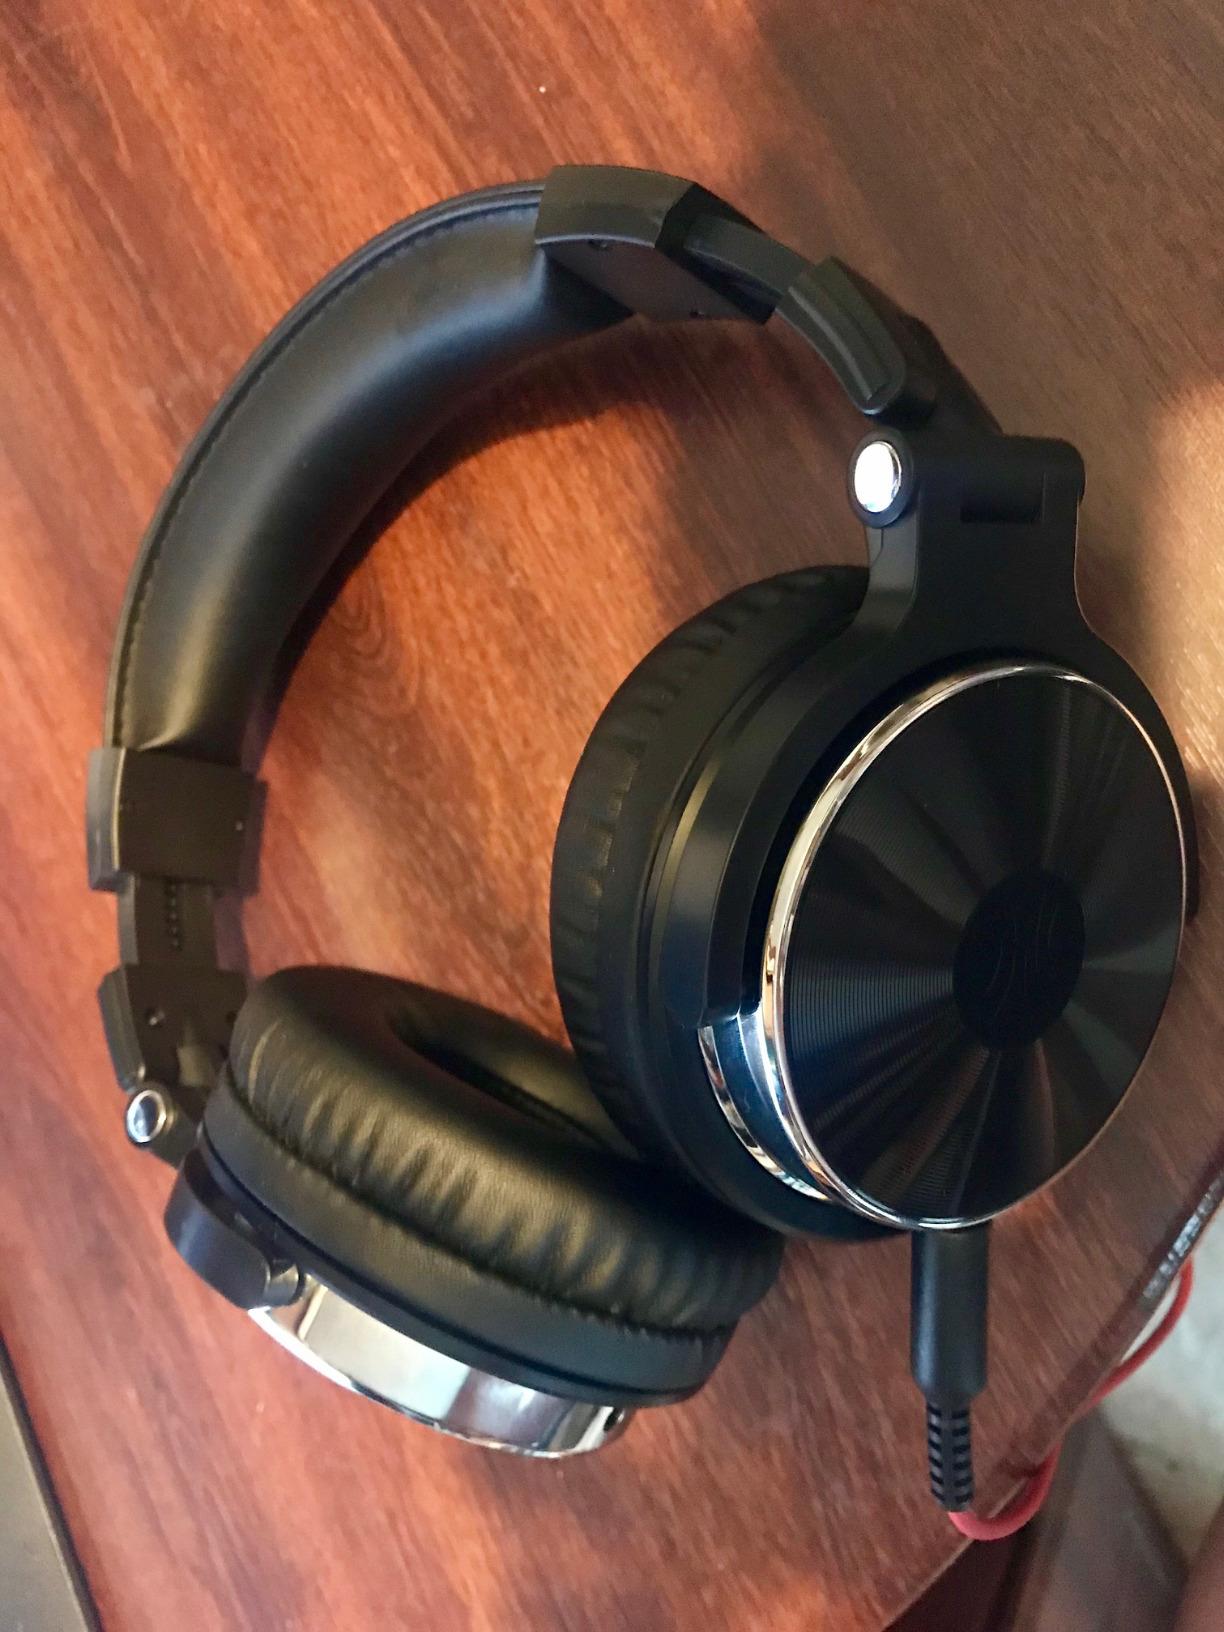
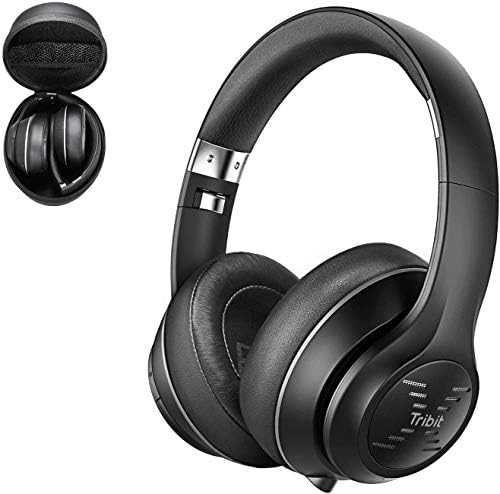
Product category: headphones
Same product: no